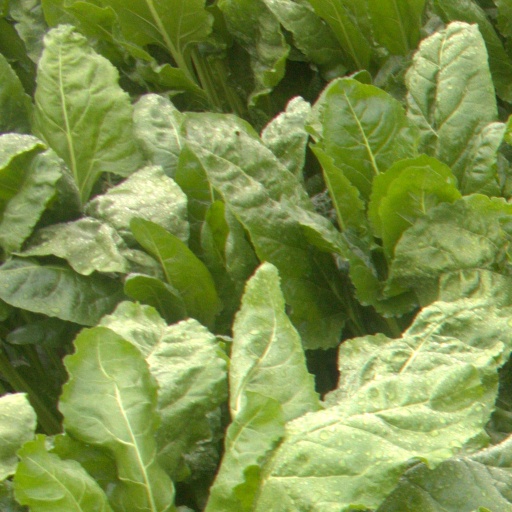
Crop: sugar beet